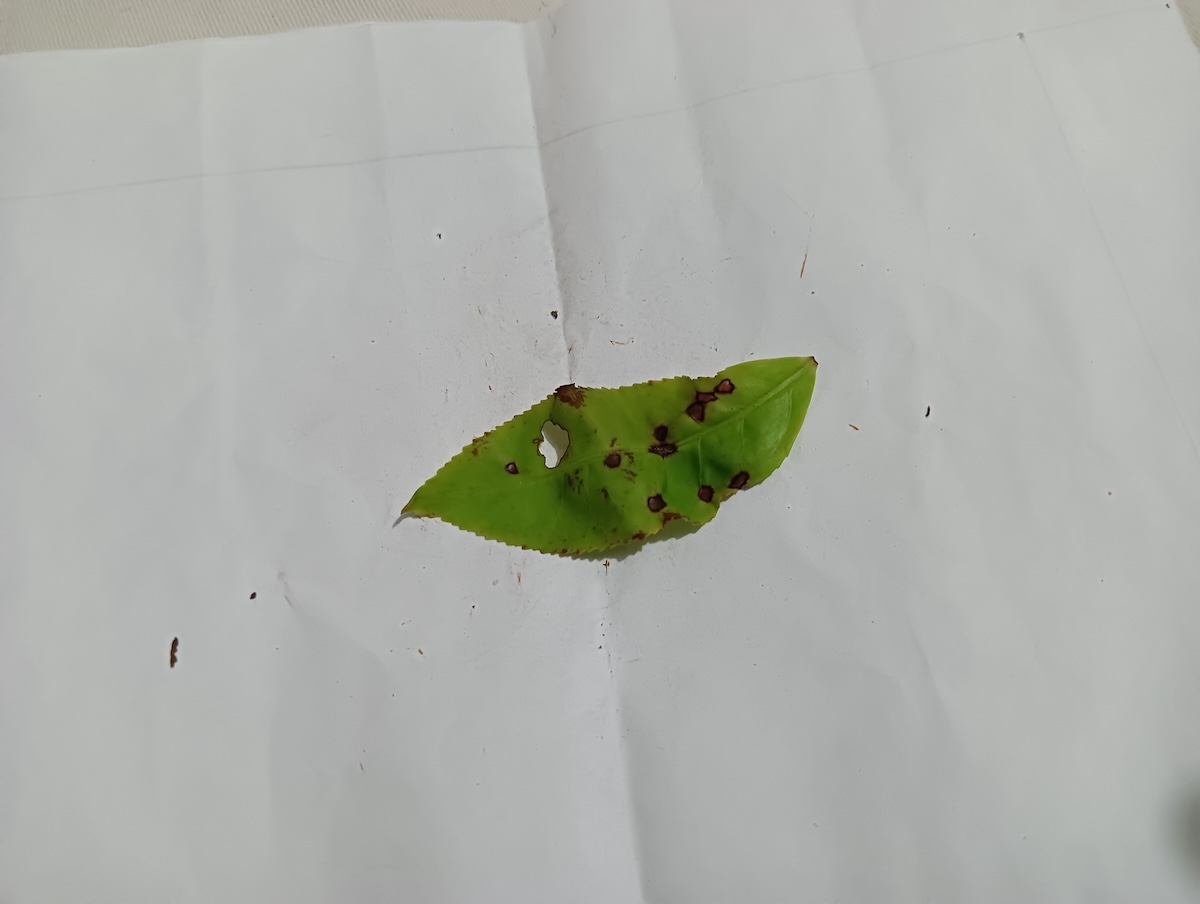
Label: Helopeltis